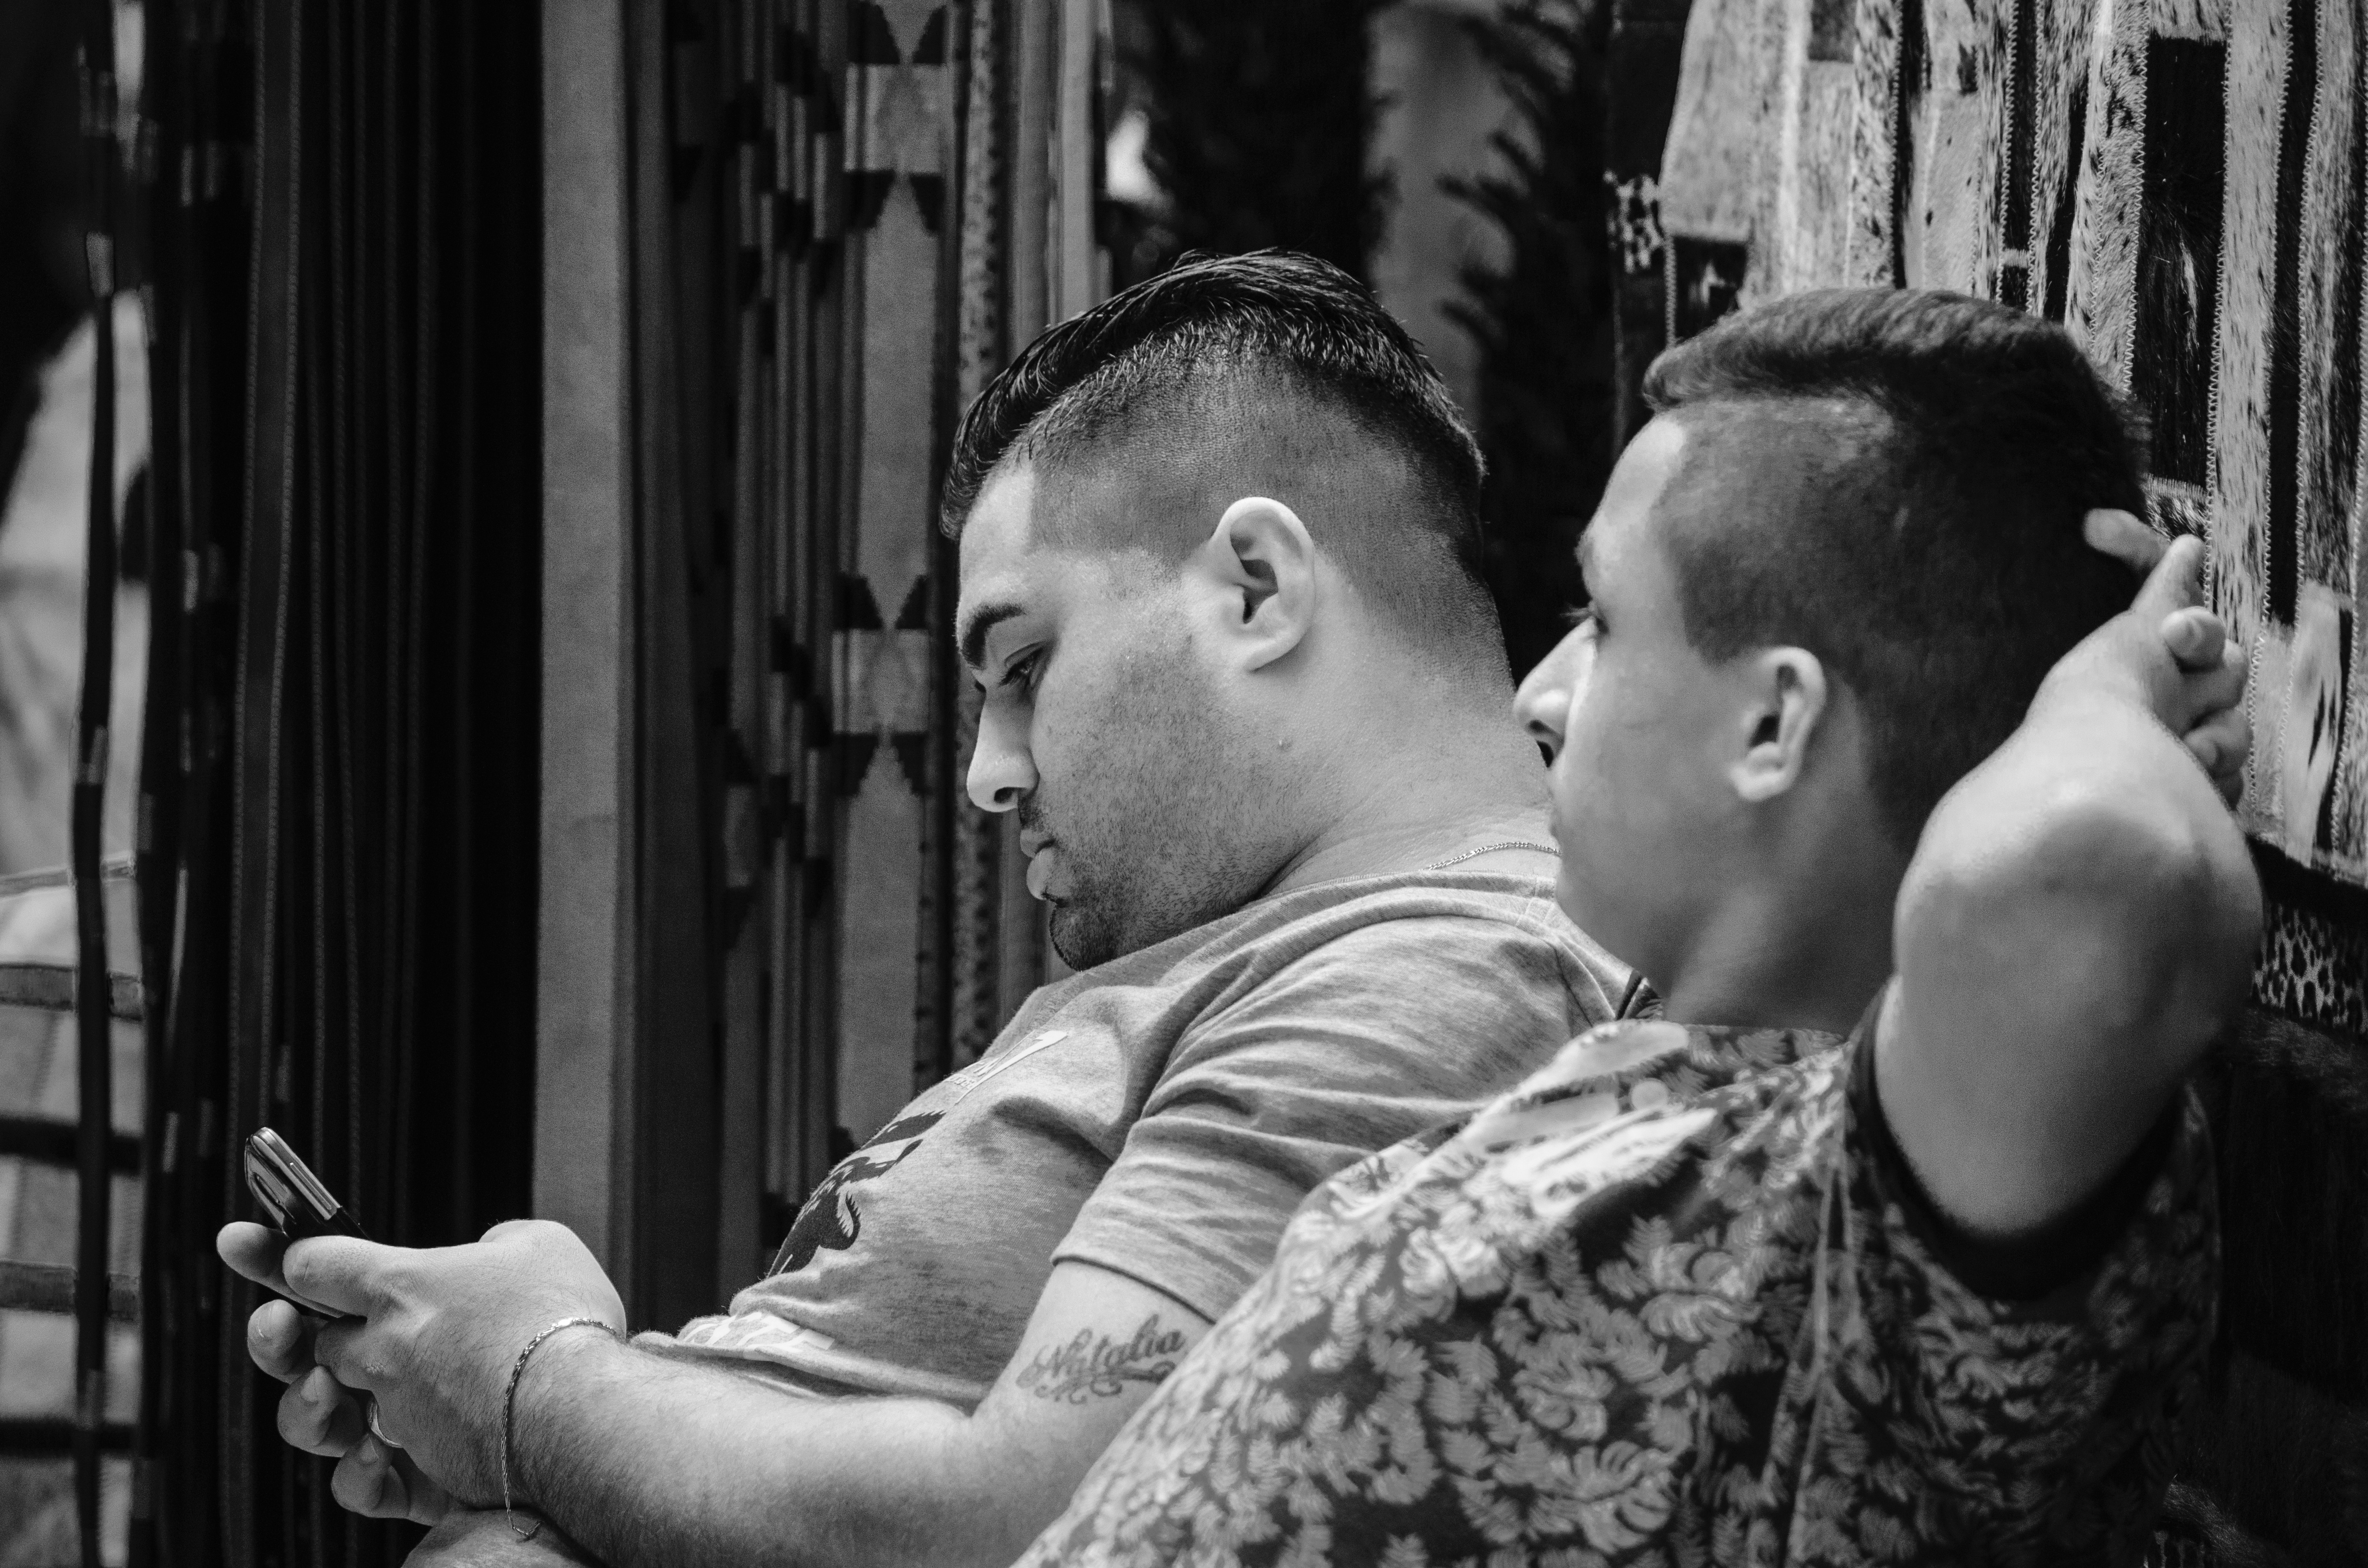
man, person, black and white, people, photography, male, portrait, child, monochrome, photograph, interaction, monochrome photography, portrait photography